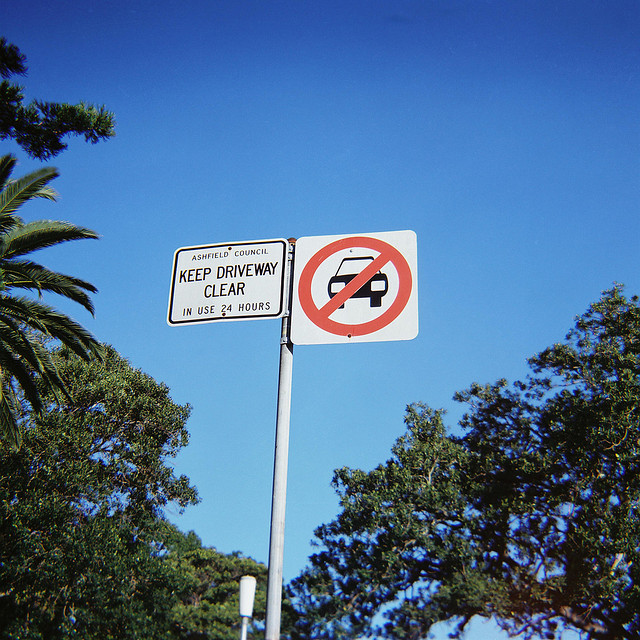
user: Given an image and a question. Answer the question in a short answer. Question: Where should you not drive your car according to the sign? Short Answer:
assistant: driveway